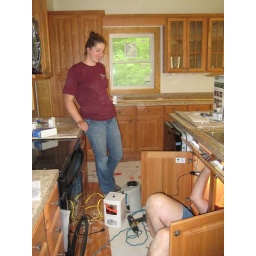
Kat chats with her dad, Steve, who is under the kitchen sink